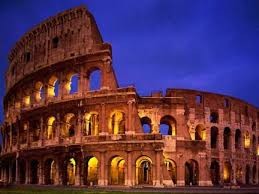
Landmark: Roman Colosseum